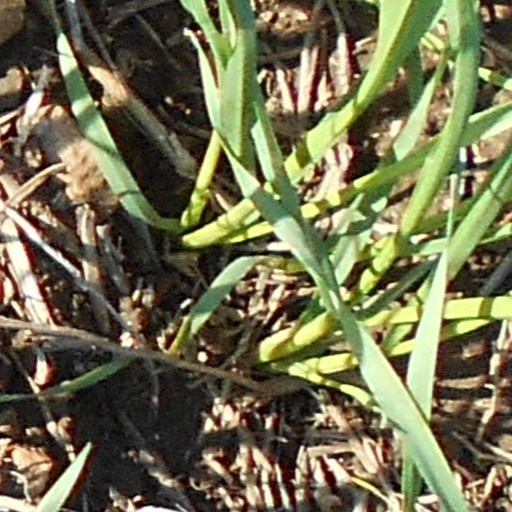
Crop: wheat